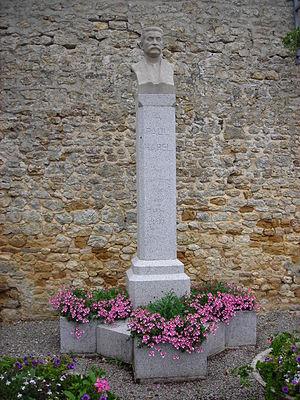
Portrait de Paul Harel (1854 à Échauffour - 1927), poète, aubergiste. Photo prise à Échauffour (Orne, France)
Échauffour est une commune française, située dans le département de l'Orne en région Normandie, peuplée de 742 habitants.
Paul Harel, né à Échauffour le 18 mai 1854 et mort le 7 mars 1927, est un poète et aubergiste français.
Cet article recense les œuvres d'art dans l'espace public dans le département de l'Orne, en France.